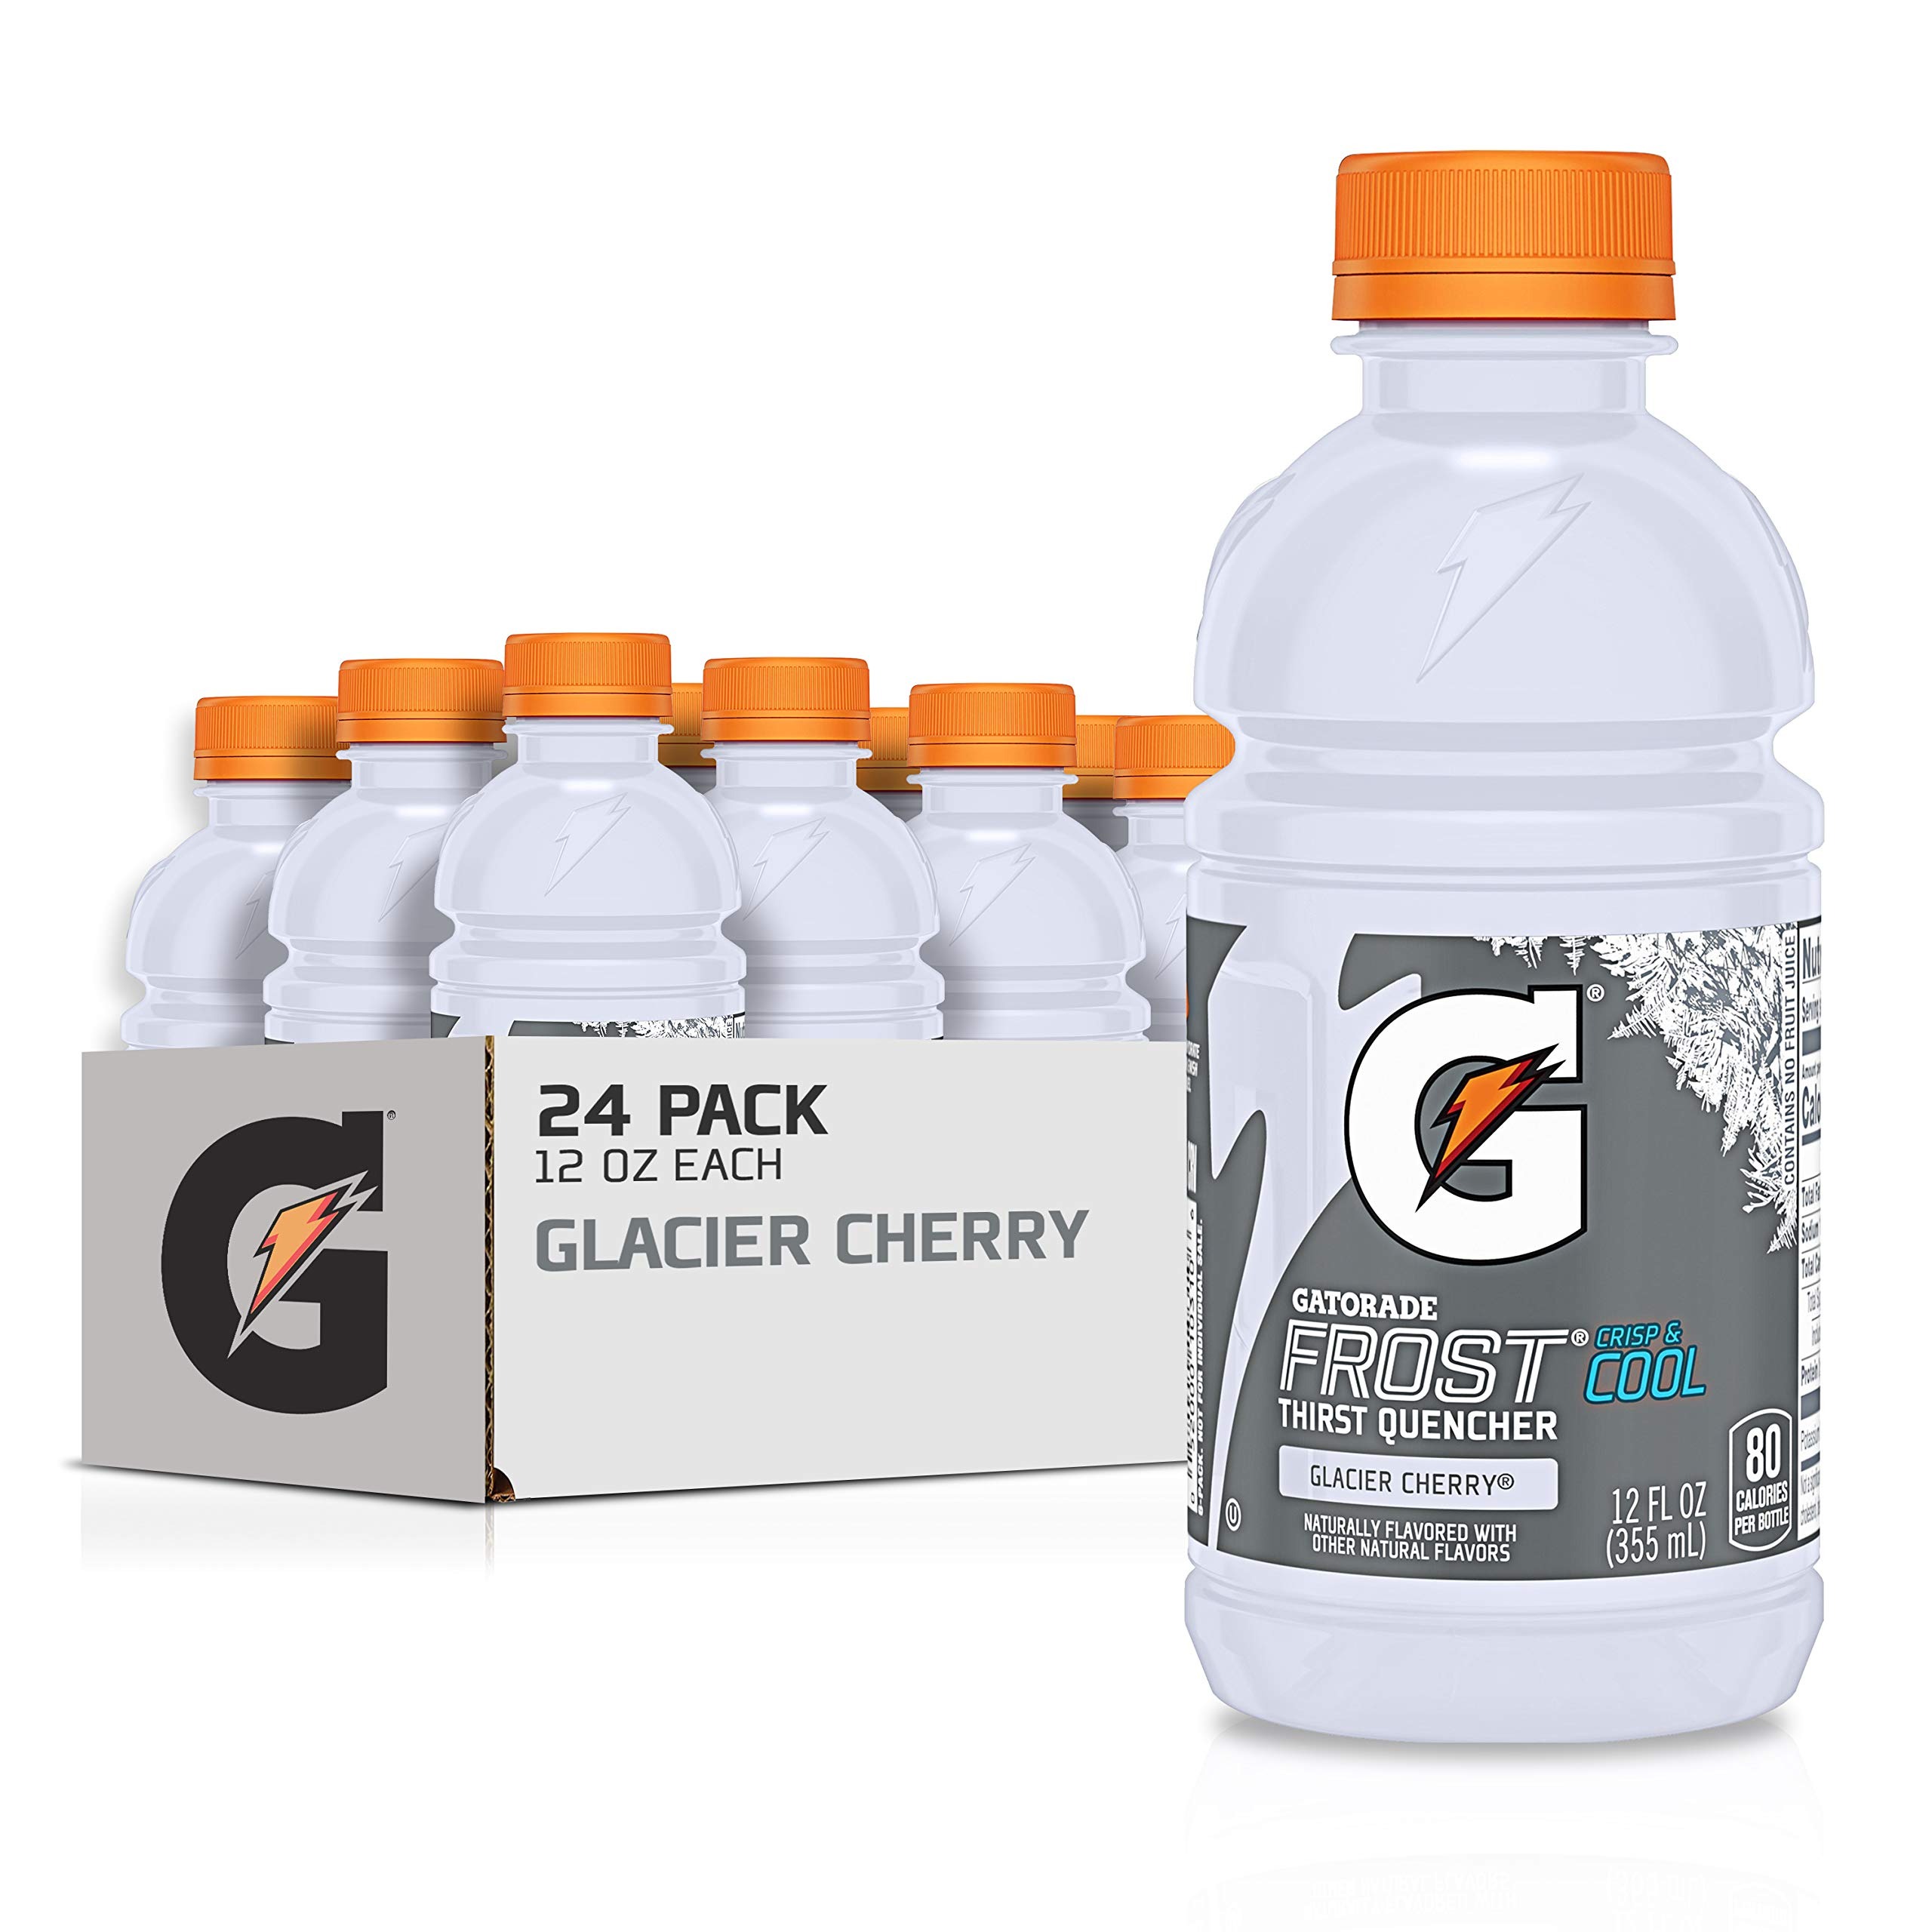
Item Name: Gatorade Thirst Quencher, Glacier Cherry,12 Fl Oz (Pack of 24)
Bullet Point 1: Thirst Quencher: Gatorade's Glacier Cherry flavored drink provides hydration and energy when you need it most.
Bullet Point 2: Cherry Flavor: The glacier cherry flavor is refreshing and delicious, perfect for athletes and active individuals.
Bullet Point 3: Convenient Packaging: The 12 fluid ounce cans are easy to carry and dispense when you're on the go.
Bullet Point 4: Ideal Hydration: Gatorade's formula replenishes electrolytes and fluids lost during exercise and physical activity.
Bullet Point 5: Trusted Brand: Gatorade is a leading sports drink brand trusted by athletes and coaches for over 30 years.
Value: 288.0
Unit: Fl Oz

Price: 6.98